Santa Cruz, Rio de Janeiro

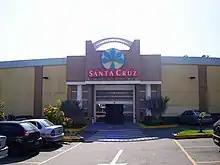
Santa Cruz Shopping mall

The district enjoys various public services, provided by the various levels of government and individuals, such as hospitals and clinics, the "Center for Zoonosis Control Paulo Dacorso Filho", which is a reference in the municipality in the treatment of zoonosis and systems development Sanitary and Epidemiological Surveillance, the Resource Center Integrated Service Teen, various agencies of the Post Office and bank branches, a detachment of the Fire Brigade, the 36th Police Precinct and 27th Military Police Battalion, in addition to the municipal cemetery located near "Matadouro" and "Jardim da Saudade cemetery".